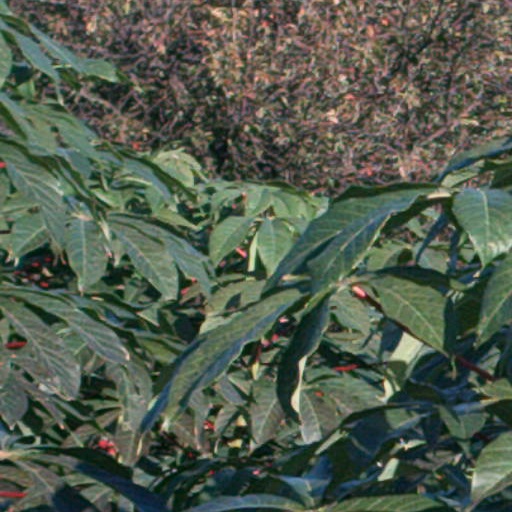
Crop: cassava